The Fashion Mall at Keystone

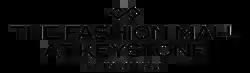
Official logo of center.

The Fashion Mall at Keystone, known better as The Fashion Mall, is an upscale shopping center in the northeast section of the city of Indianapolis, Indiana. The mall is located off I-465 at 86th Street and Keystone Avenue. The mall is considered the heart of the Keystone at the Crossing district, including headquarters for Lucas Oil. It was developed, managed, and owned by Indianapolis-based Simon Property Group.